Führermuseum

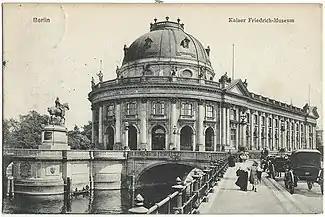
The Kaiser-Friedrich-Museum – now the Bode Museum – seen here in 1909, may have influenced Hitler's original design for a "German National Gallery".

As early as 1925, Hitler had conceived of a "German National Gallery" to be built in Berlin with himself as director. His plan, drawn out in a sketchbook, may have been influenced by the Kaiser-Friedrich-Museum, and consisted of a building with two sections, one with 28 rooms and the other with 32. Hitler denoted which of his favorite 19th-century German artists were to be collected, and in what rooms their work would hang. Among his favorite painters were Hans Makart, Franz Defregger, Eduard Grützner, Franz von Stuck, Franz von Lenbach, Anselm Feuerbach, Heinrich Zügel and Carl Spitzweg, and he had extolled "Aryan art" by Moritz von Schwind and Arnold Böcklin in "Mein Kampf". At one time in his planning he dedicated five of the rooms in the museum to the work of Adolph von Menzel and three rooms to both Schwind and Böcklin. Carl Rottmann, Edouard von Engerth, and Anton von Werner were to share a single room, as were Makart and Karl von Piloty; Wilhelm Trübner and Fritz von Uhde; Grützner and Defregger; and the artists of the Nazarene movement. Other painters who would enjoy their own room in Hitler's original plans were Peter von Cornelius, Hans von Marées, Bonaventura Genelli, Anselm Feuerbach and Wilhelm Leibl. These choices reflected Hitler's taste at the time, which was a preference for sentimental 19th-century Germanic romantic painters, including "both 'schmaltzy' genre pictures ... [and] heroic, idyllic, allegorical. historical-patriotic themes, the visual equivalent of Wagner, without the genius."